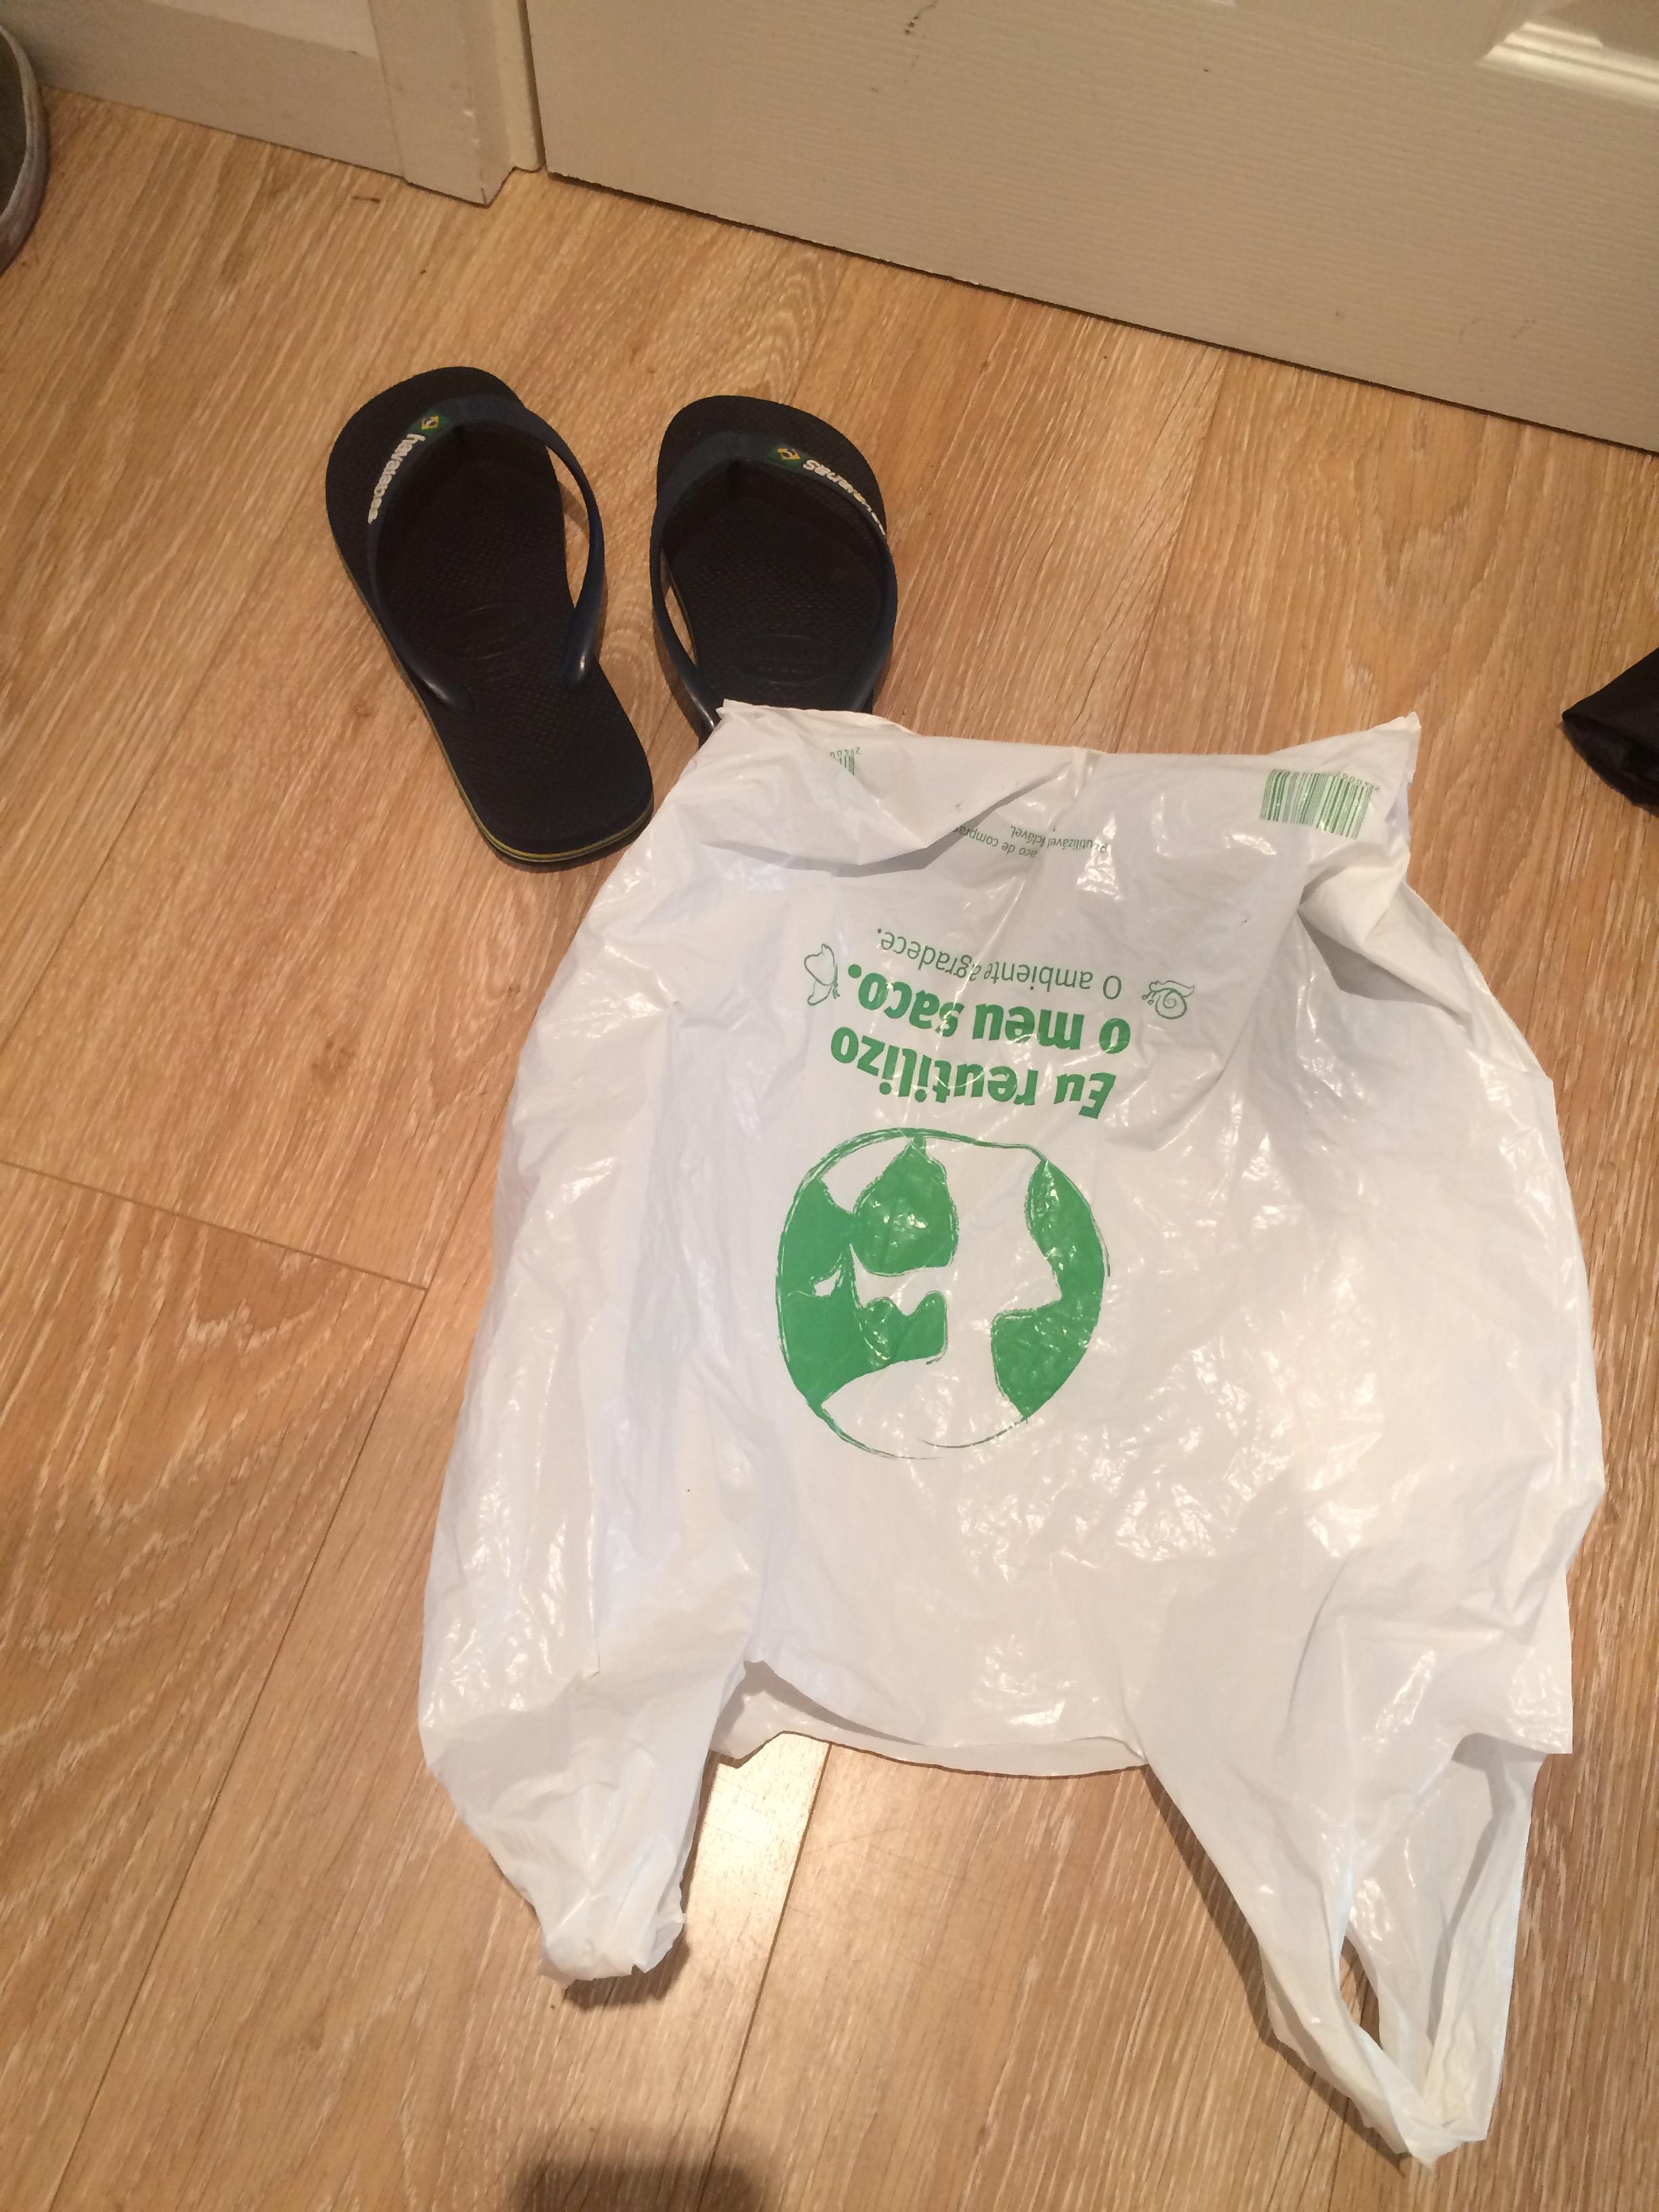
Object: Single-use carrier bag (Plastic bag & wrapper)

Object: Shoe (Shoe)

Object: Shoe (Shoe)